Three (2006 film)

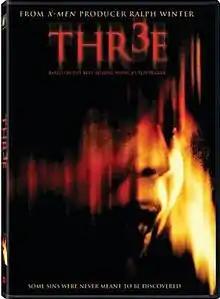
DVD cover

Three (sometimes stylized Thr3e) is a 2007 Christian horror thriller film adaptation of the novel of the same name by Ted Dekker. Directed by Robby Henson and written by Alan B. McElroy, it stars Marc Blucas, Justine Waddell, Max Ryan, and Bill Moseley. It was shot on location in Łódź and Warsaw, Poland. The film grossed $1.4 million and has a 5% approval rating at Rotten Tomatoes, which called it a "thrill-free thriller" in its critical consensus.